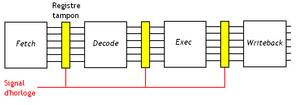
Pipeline buffered synchrone
En microarchitecture, un pipeline, est l'élément d'un processeur dans lequel l'exécution des instructions est découpée en plusieurs étapes. Le premier ordinateur à utiliser cette technique est l'IBM Stretch, conçu en 1961. Avec un pipeline, le processeur peut commencer à exécuter une nouvelle instruction sans attendre que la précédente soit terminée. Chacune des étapes d’un pipeline est appelé étage. Le nombre d'étages d'un pipeline est appelé sa profondeur.